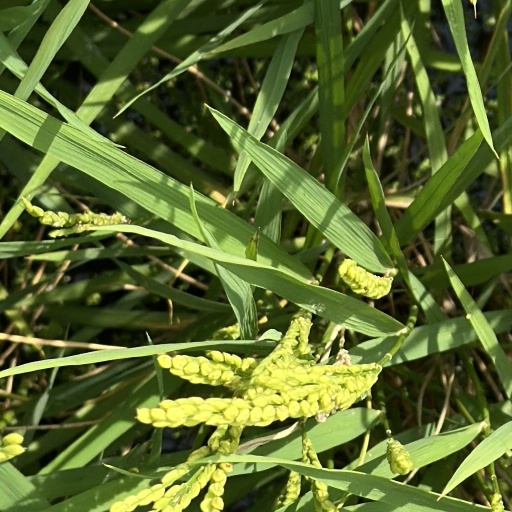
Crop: rice